2017–18 Big Ten Conference men's basketball season

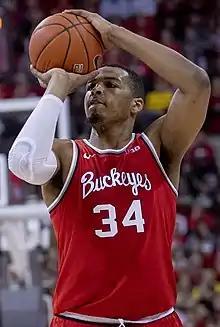
Kaleb Wesson

Eleven of the 14 Big Ten teams participated in early season tournaments. Each team's finish is noted below. Illinois, Indiana, and Rutgers did not participate in a tournament. Eight Big Ten teams participated in the Gavitt Tip-Off Games against Big East Conference teams for the third consecutive year. All Big Ten teams participated in the ACC–Big Ten Challenge against Atlantic Coast Conference teams, the 19th year for the event.